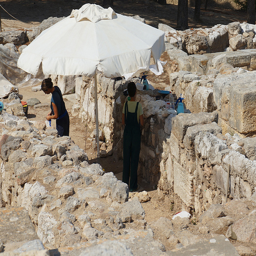
The people are building with the rocks under the umbrella
a couple of people are standing in the shade
Archeologists under open umbrella walking in middle of ruins
a boy is standing under an umbrella
An umbrella provides some shade for two people working at an archeological site.